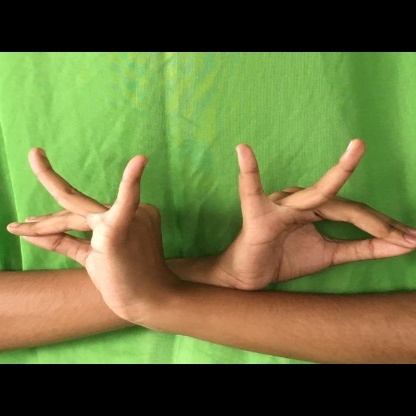
Mudra: Katakavardhana